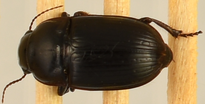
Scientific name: Euryderus grossus
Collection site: Central Plains Experimental Range NEON (CPER), plot CPER_003